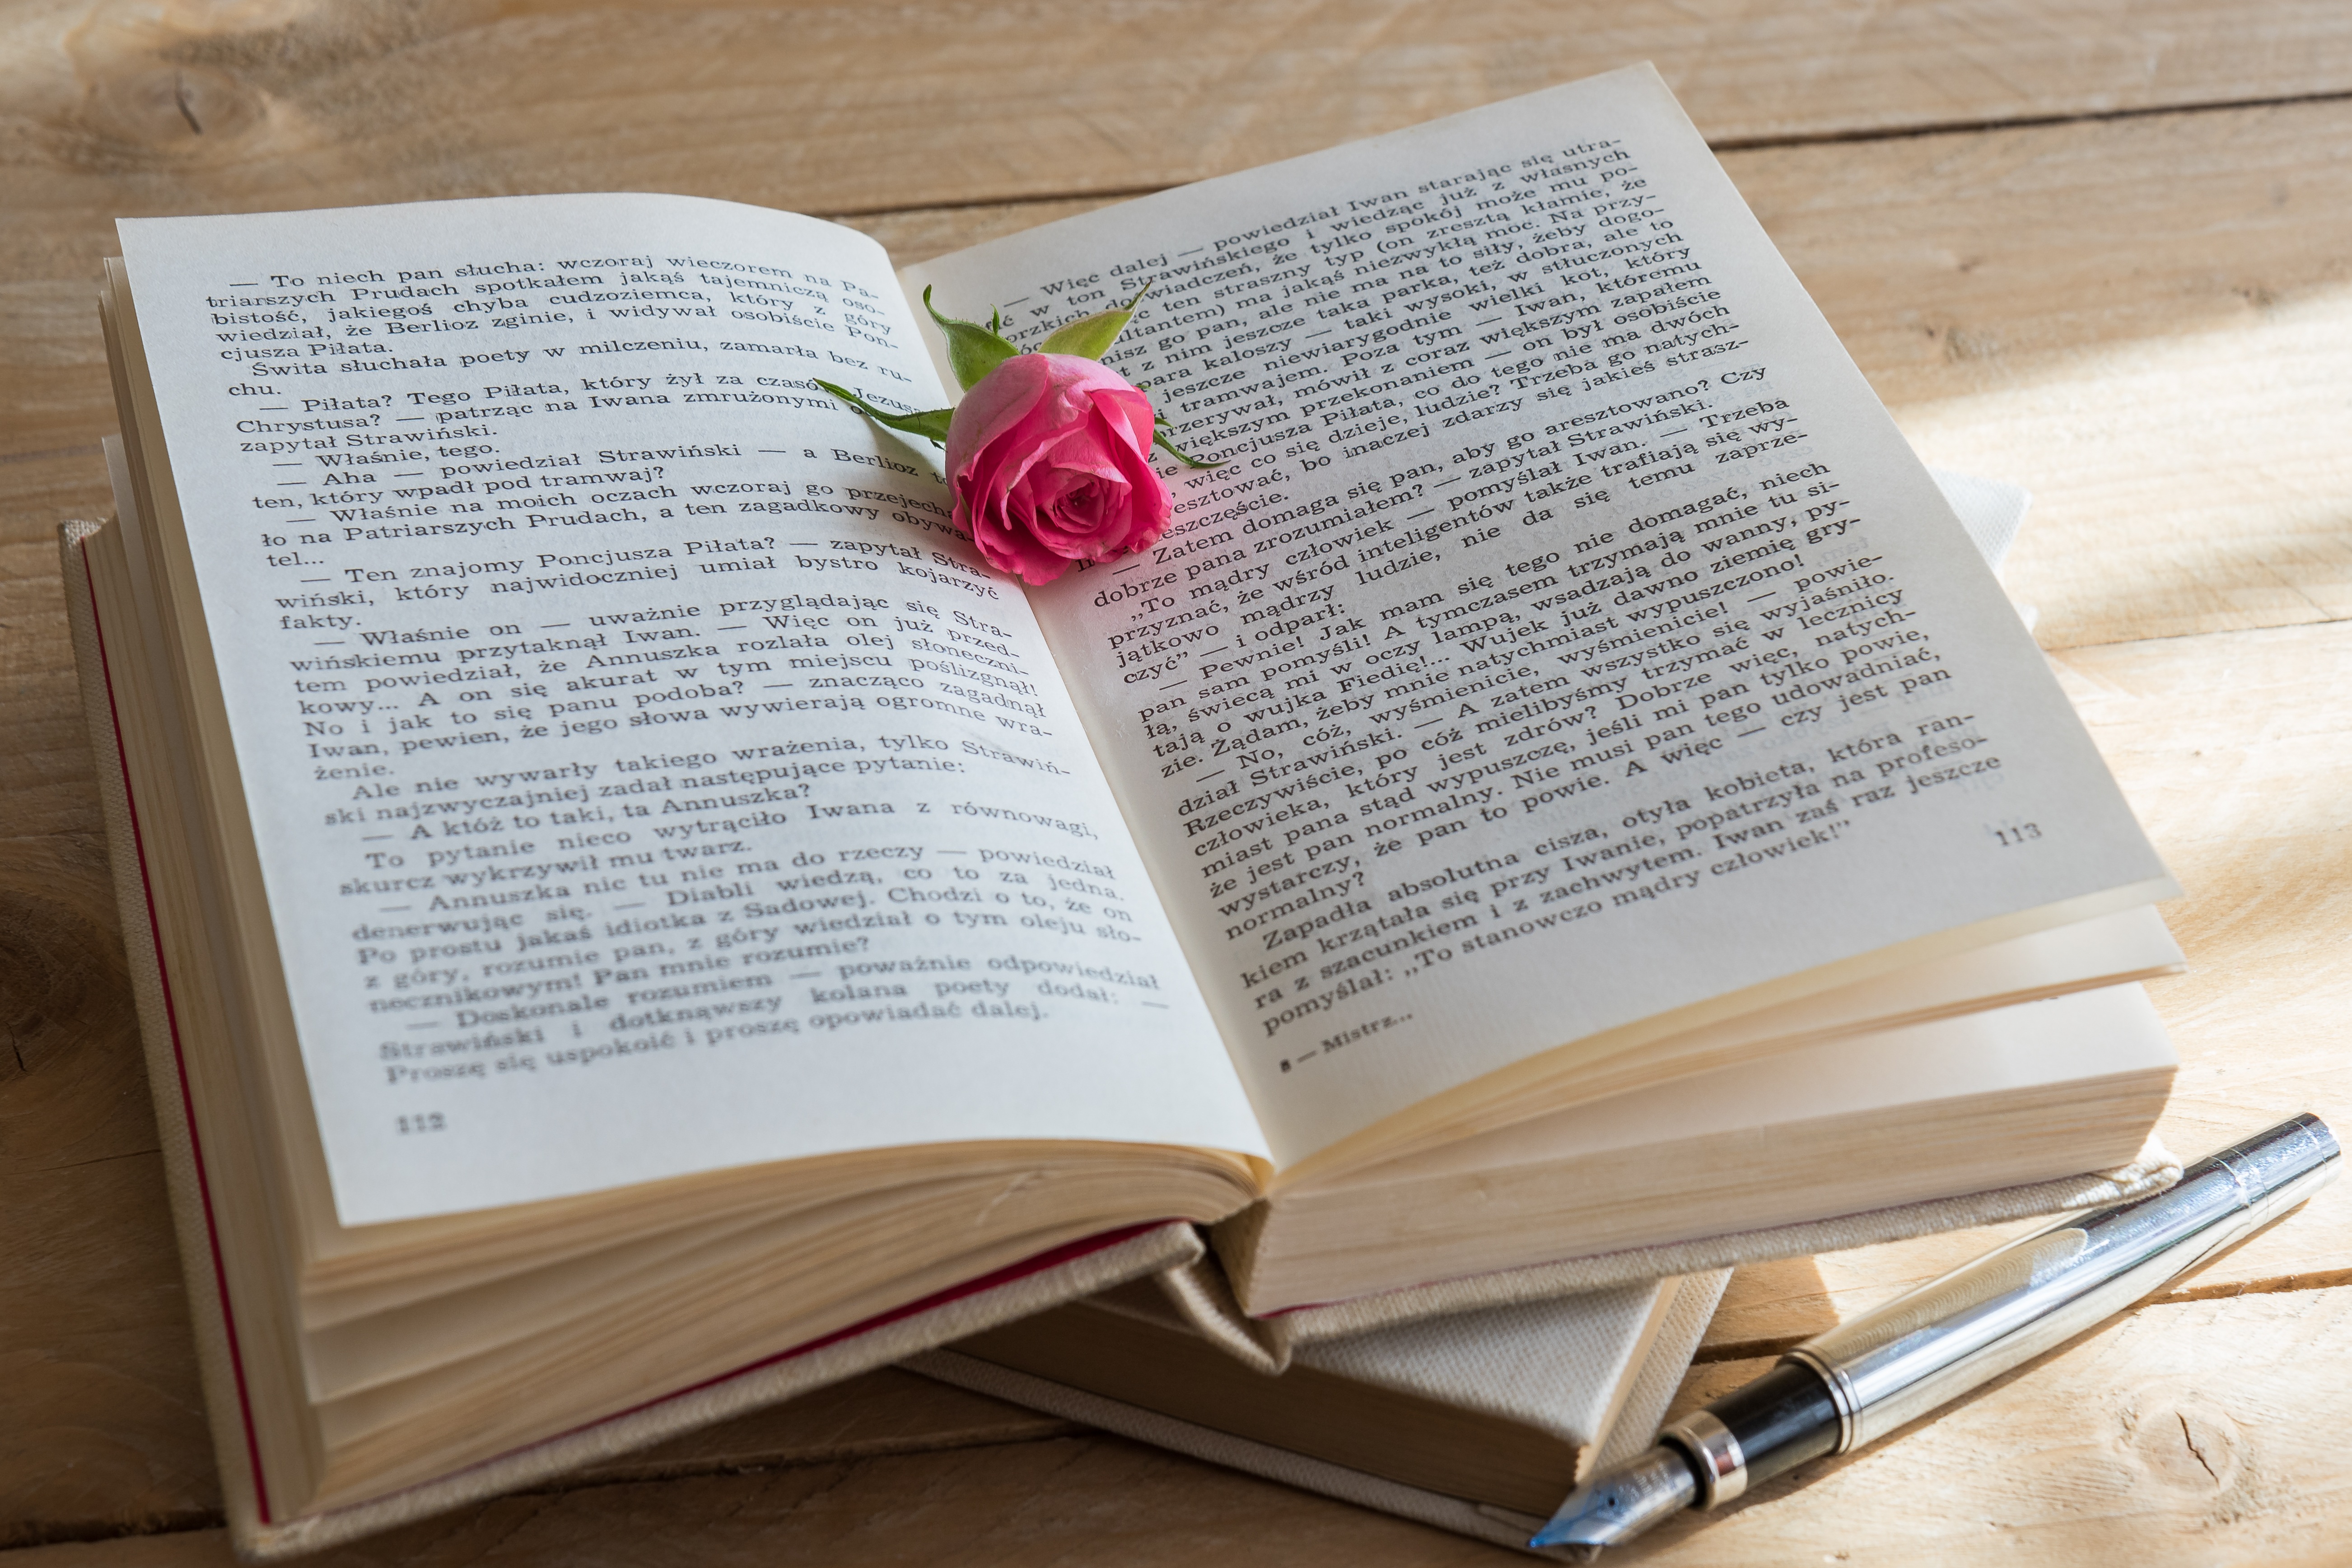
writing, book, pen, rose, print, romantic, old book, brand, text, pink rose, document, love story, rose flower, wooden background, romantic scene